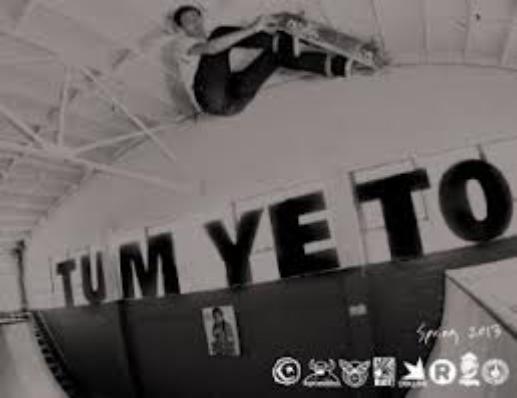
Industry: Leisure